British military intervention in the Sierra Leone Civil War

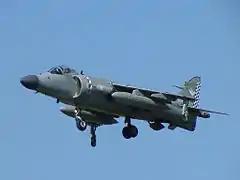
A fighter jet taking off vertically

The British government's emergency committee, COBRA, was convened and presented with three options for an evacuation of entitled persons—deployment of aircraft and special forces to conduct an evacuation via Lungi airport, deployment of regular ground forces for a similar operation, or re-routing the Amphibious Ready Group (ARG). COBRA concluded that it lacked sufficient information to recommend one of the three options and instructed the MoD to continue to develop them, while also recommending that an "operational reconnaissance and liaison team" (ORLT) be sent to Sierra Leone to assess the situation and advise on how the military could be useful. The Prime Minister, Tony Blair, approved the ORLT, which was led by Brigadier David Richards, Chief of Joint Force Operations. Richards had previously visited Sierra Leone twice during the civil war—first on HMS "Norfolk" in early 1999 and again in early 2000—and was familiar with the political leadership of the country. He and his team left from RAF Northolt eight hours later accompanied by a close protection force, and arrived in Freetown in the early hours of 6 May. The ORLT established itself in the British High Commission in Freetown, where daily political–military coordination meetings were held throughout the operation.